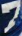
Number: 7